Frank Mulholland, Lord Mulholland

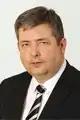
Official Lord Advocate portrait, 2011

Mulholland was appointed Lord Advocate, the senior Law Officer in Scotland, following the 2011 Scottish Parliament election. He succeeded Elish Angiolini and his appointment was agreed by the Scottish Parliament on 25 May. He was succeeded as Solicitor General by Lesley Thomson, Area Procurator Fiscal for Glasgow. On 13 July 2011, Mulholland was appointed to the Privy Council.